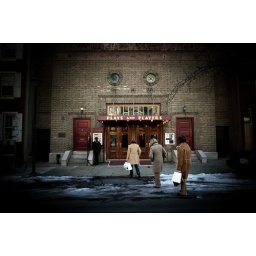
Ladies walking in each others footsteps through the icy street / Philadelphia Feb 09. Plays &amp;amp; Players Theater